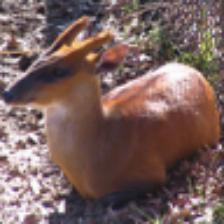
Label: NonHuman